Anne de Joyeuse

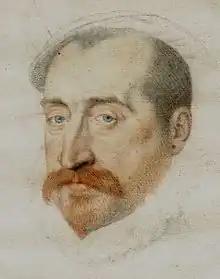
Possible portrait of Guillaume de Joyeuse, Anne's father

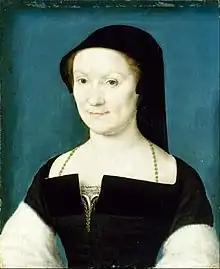
Portrait of Anne's maternal grandmother Isabeau de Savoie, comtesse du Bouchage. She would be Anne's most regular writing correspondent

Anne de Joyeuse was born in 1560, the eldest son Guillaume II de Joyeuse and Marie de Batarnay. He was named for his godfather Anne de Montmorency, chief favourite of Henri II. His father had initially been intended for a church career, however with his father dying without other male issue, the royal favourite Montmorency facilitated his extraction from his church career and secured Guillaume an advantageous marriage to his niece. In 1561 he would be established as lieutenant-general of Languedoc, and would serve in this role until his death in 1592. He represented a chief cog in the administration of Henri III's mother Catherine de' Medici during the nominal reign of Charles IX. His mother took an active role in the finances of the family and from November 1588 had power of attorney for the Joyeuse family. Through the Batarnay side of his family, Joyeuse had relatives that had served the kings of France since the reign of Louis XI. Through his mother he was descended from René de Savoie-Tende, bastard son of the duke of Savoie.